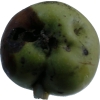
Label: Apple 12